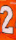
Number: 2